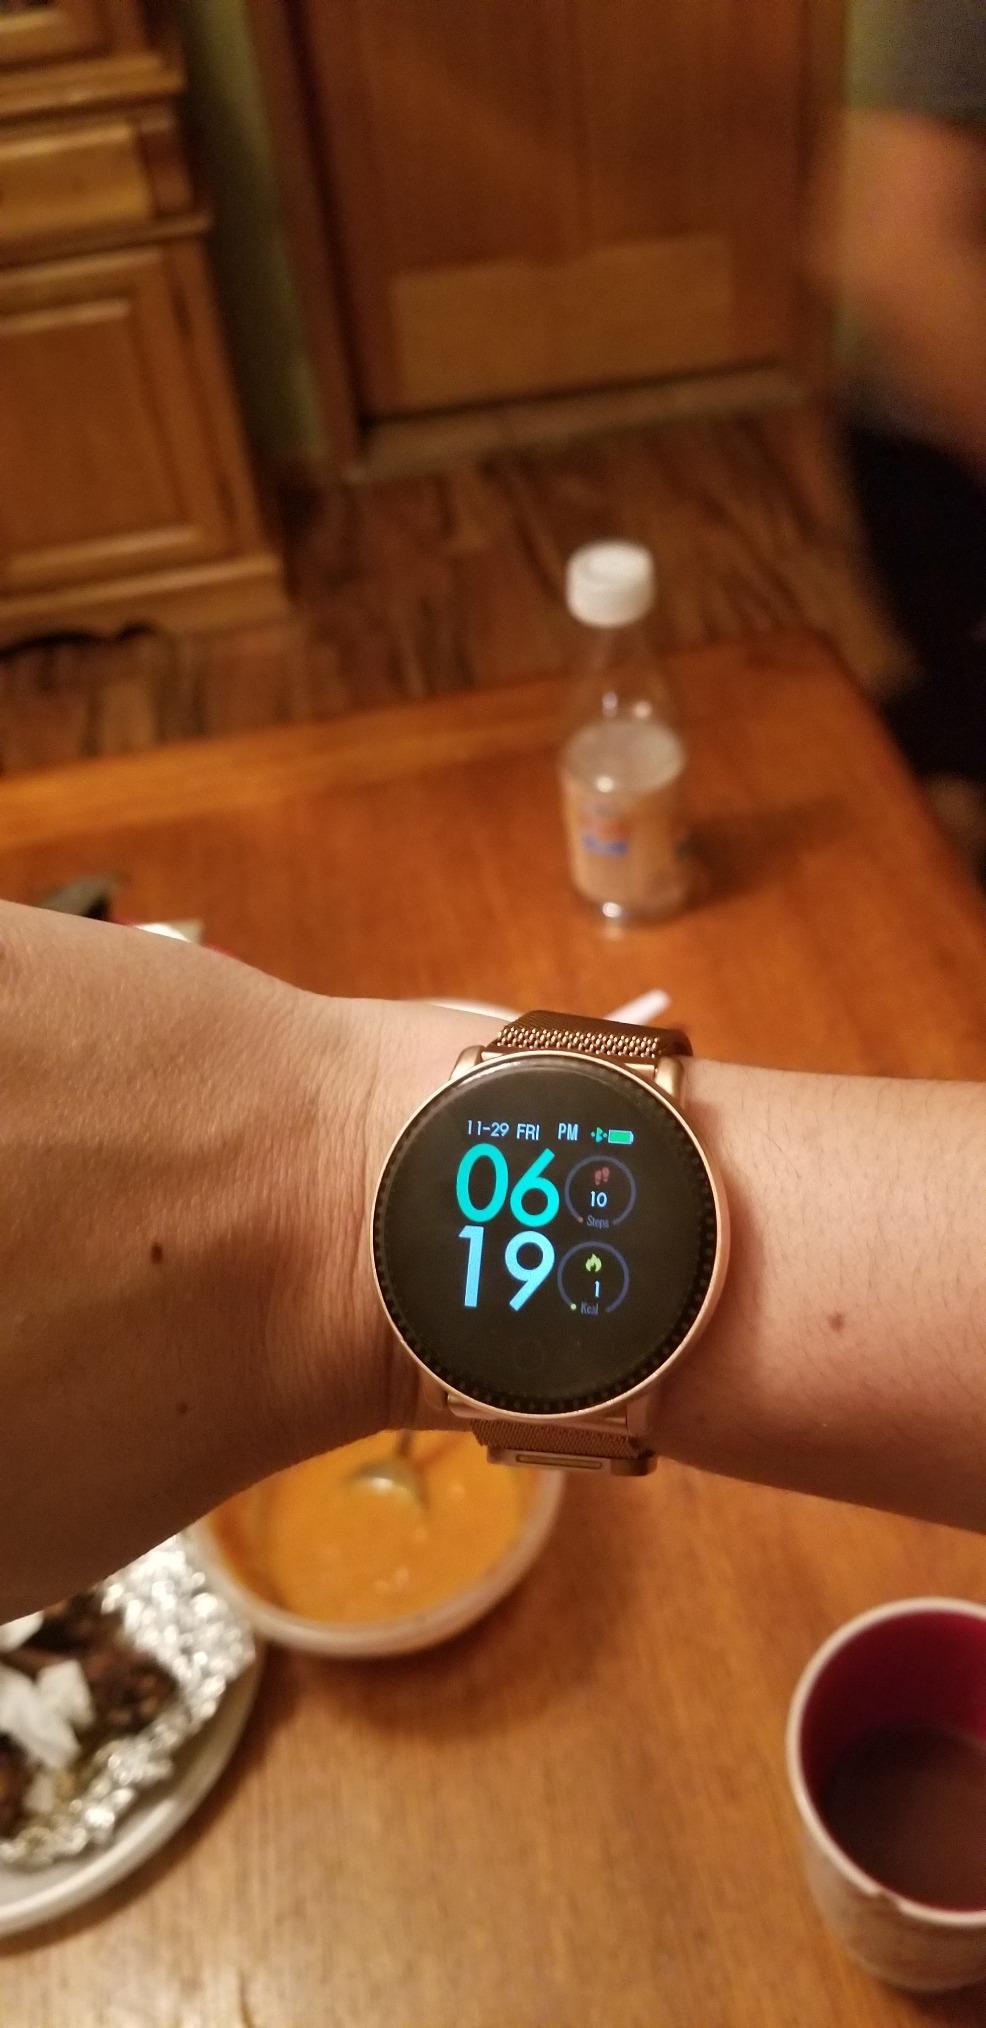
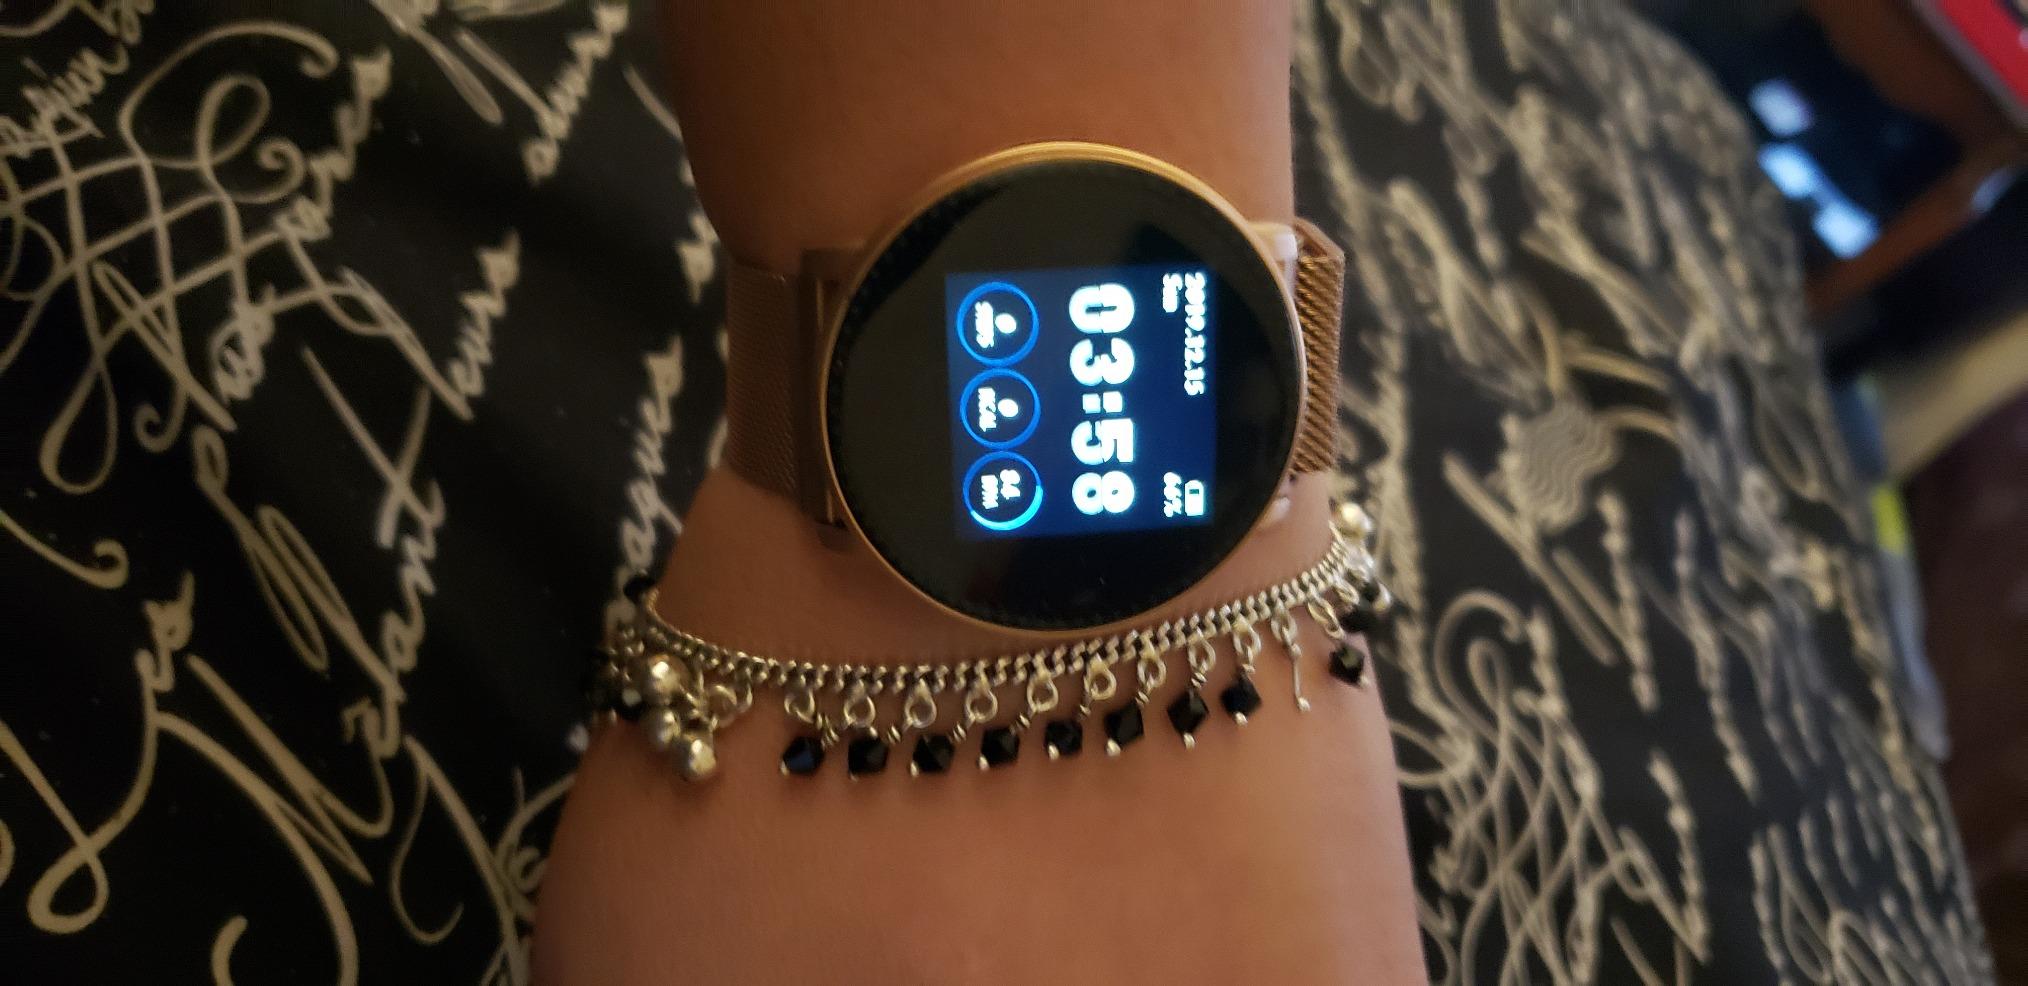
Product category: smartwatch
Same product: yes